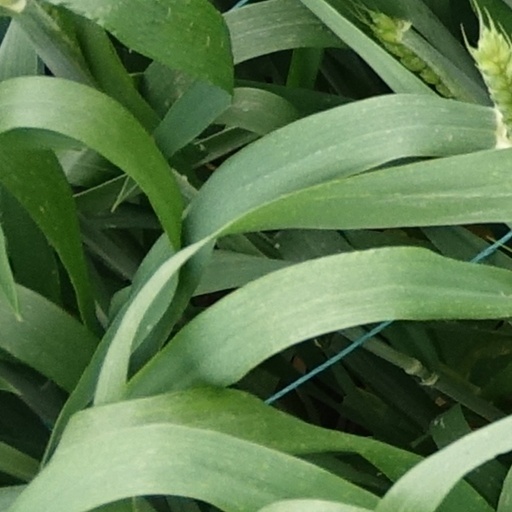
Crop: wheat